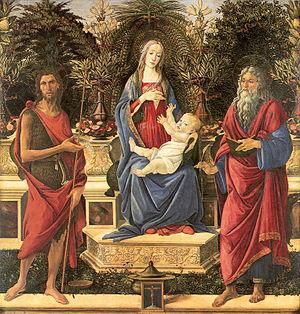
La Vierge est représentée avec l'enfant Jésus sur un trône, elle s'apprête à lui donner le sein. Elle est entourée de Saint Jean Baptiste (à gauche, qui semble s'adresser aux fidèles ) et de Saint Jean l'Evangéliste (à droite, avec ses attributs traditionnels
La Madone Bardi est une peinture religieuse de Sandro Botticelli, datant de 1480 - 1481 environ, conservé au Gemäldegalerie à Berlin.
Cette page est une liste d'œuvres de Sandro Botticelli.